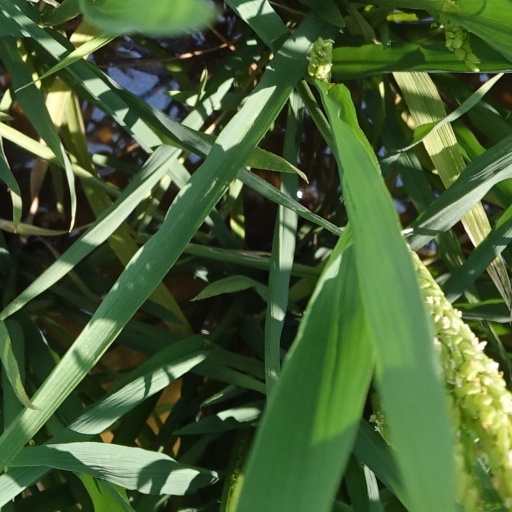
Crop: rice